Rob Wyda

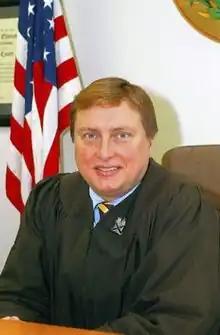

Rob Wyda (March 26, 1959 – August 5, 2013) was the District Judge of Bethel Park and Upper St. Clair, one of the largest magisterial districts in Pennsylvania. Beginning in 1999, he was elected three times. He announced his candidacy for a seat on the Pennsylvania Superior Court in March 2013, but withdrew a few weeks later.